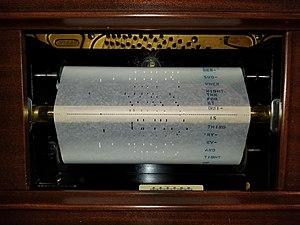
George Gershwin, pseudonyme de Jacob Gershowitz, est un compositeur et chef d'orchestre américain, né le 26 septembre 1898 à Brooklyn et mort le 11 juillet 1937 à Los Angeles.
Tin Pan Alley est le surnom de la première industrie de musique populaire américaine, particulièrement florissante, de la fin du XIXᵉ siècle jusqu'au milieu du XXᵉ siècle, située dans un quartier de Manhattan à New York. Par imitation, il est aussi attribué à un quartier de Londres fourni en magasins de musique.